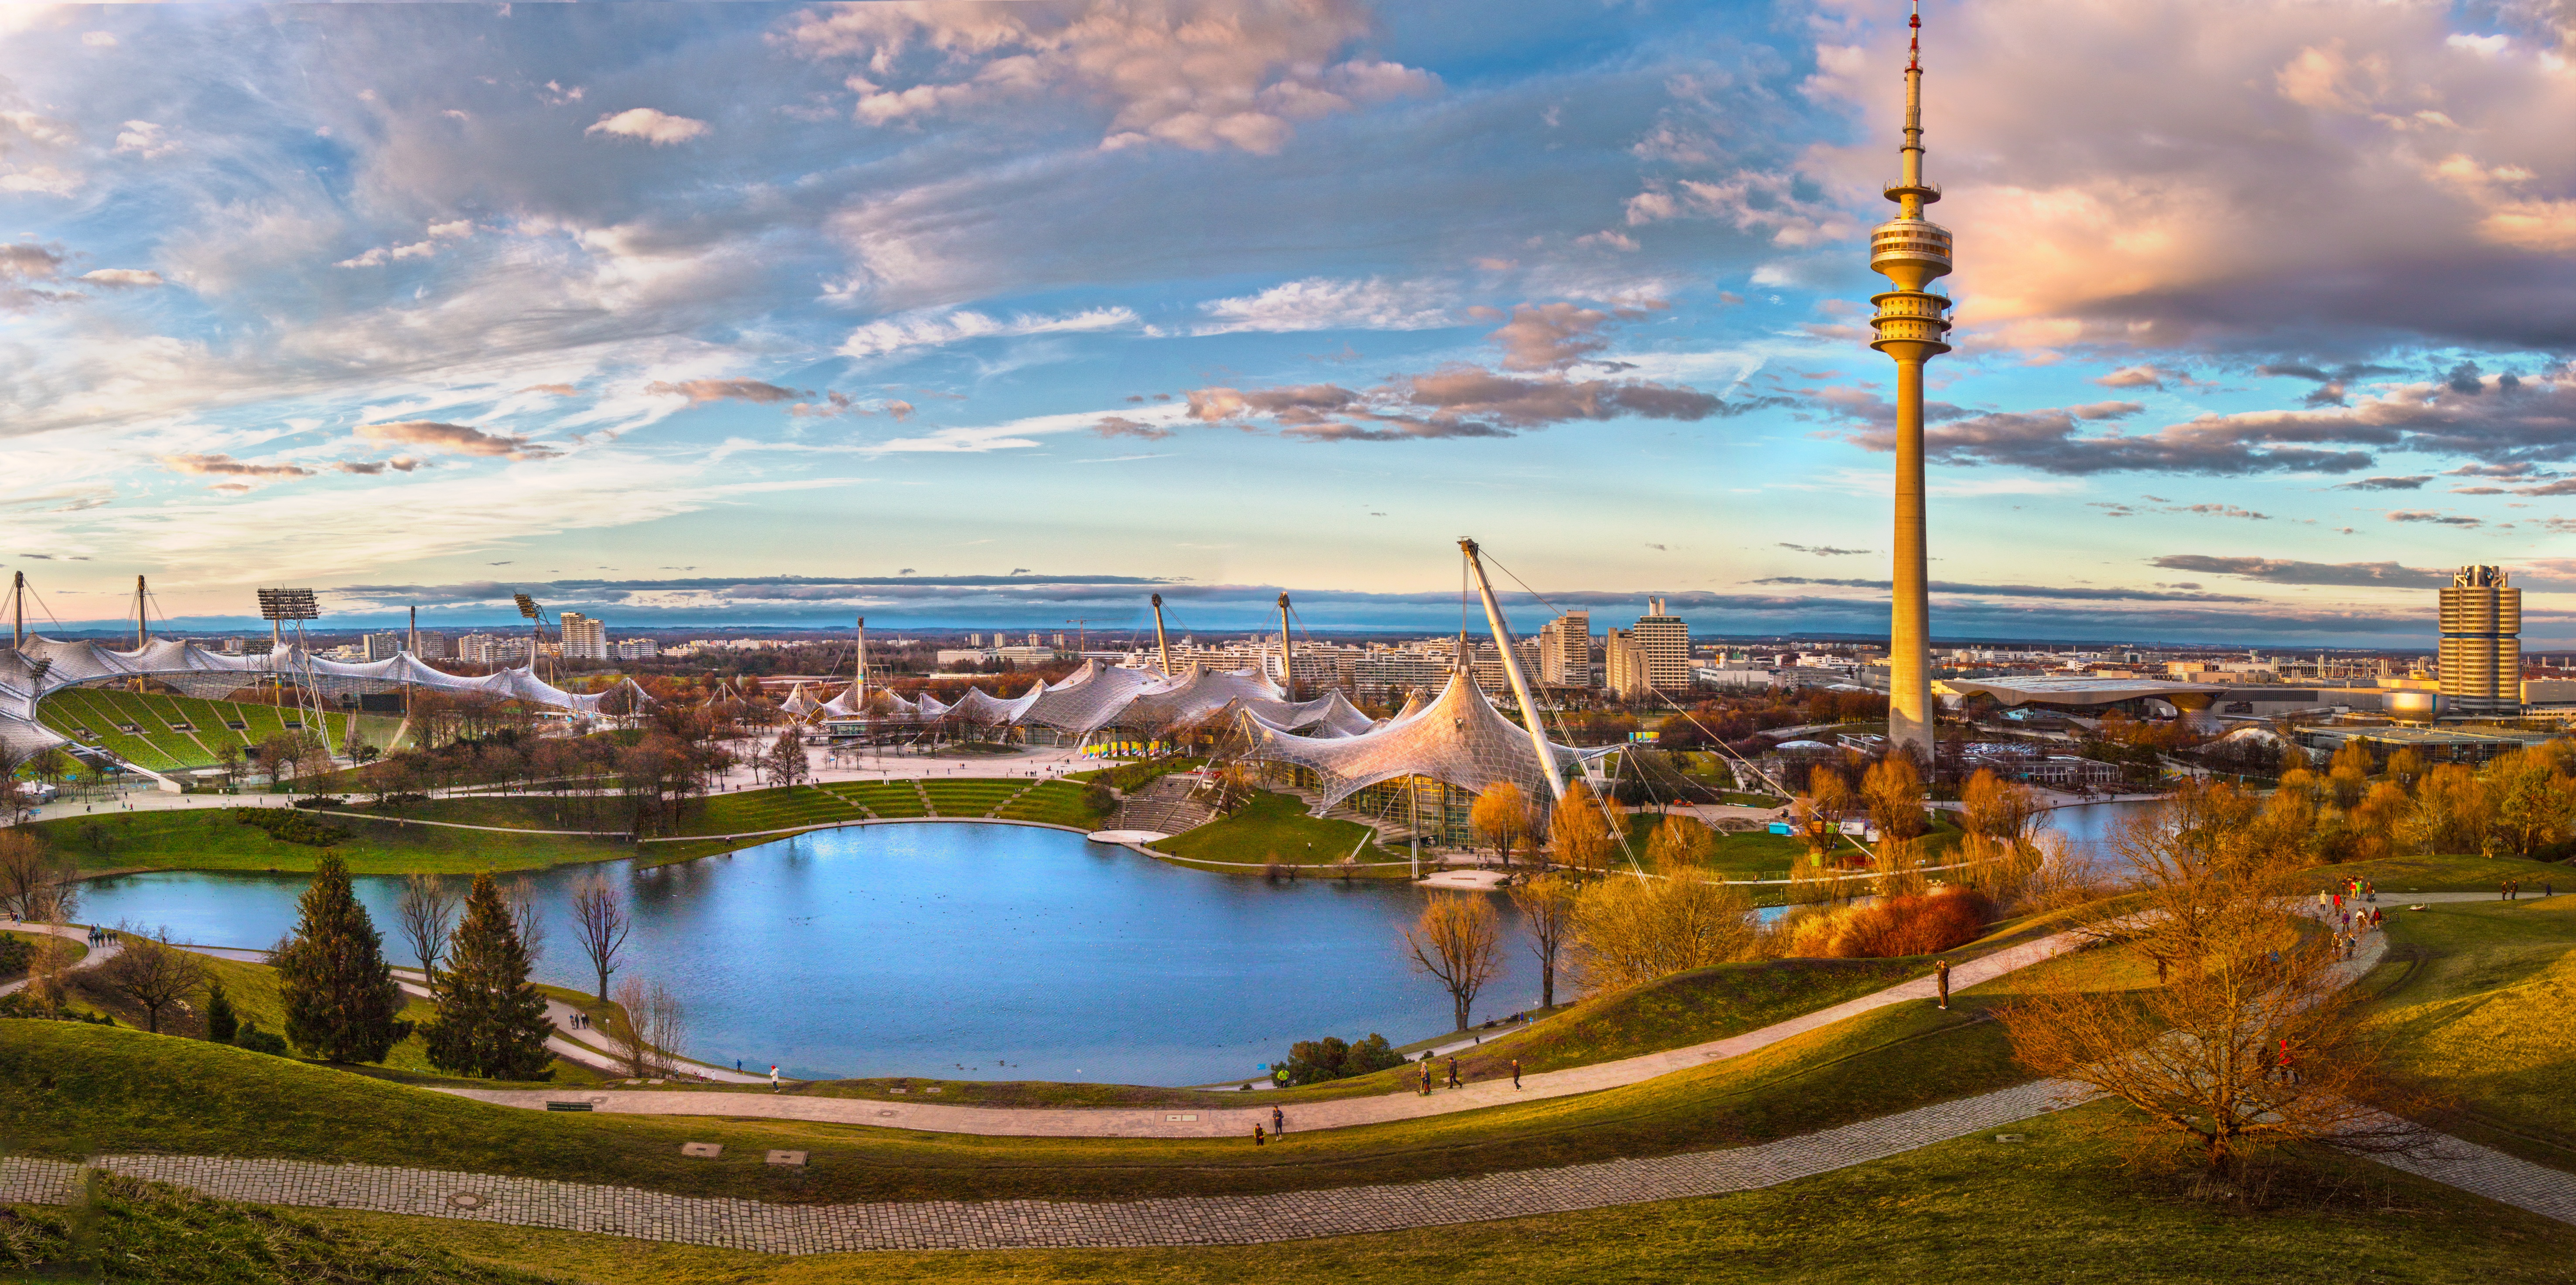
sea, coast, structure, sky, sunset, night, photography, hill, shore, view, atmosphere, cityscape, panorama, dusk, evening, twilight, reflection, bay, romantic, blue, marina, clouds, vision, bavaria, estate, viewpoint, city lights, munich, abendstimmung, night photograph, afterglow, evening sky, blue hour, olympia tower, olympic stadium, olympia mountain, sport venue